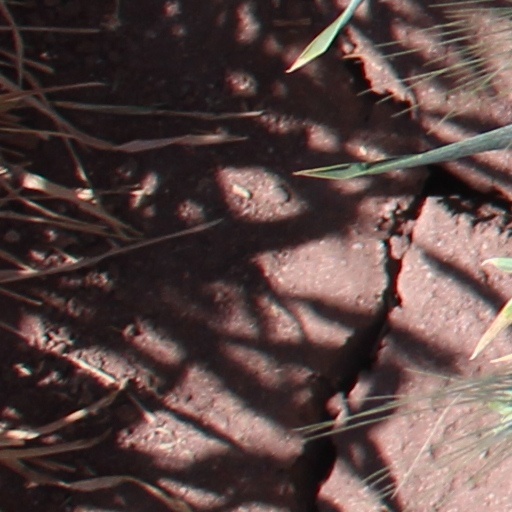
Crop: wheat